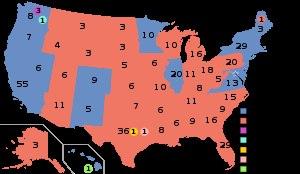
Cet article concerne la politique aux États-Unis, les institutions politiques des États et du gouvernement fédéral et la vie politique américaine indépendamment des administrations successives. Les États-Unis sont une république fédérale à régime présidentiel.